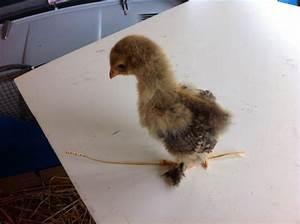
chicken